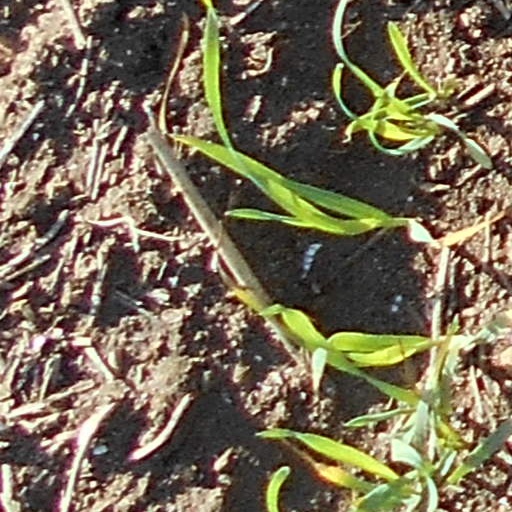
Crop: wheat